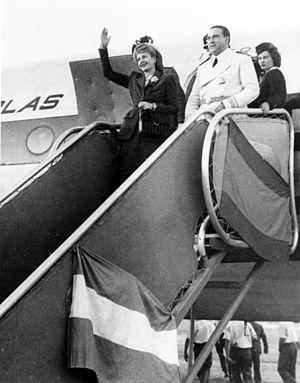
María Eva Duarte de Perón [maˈɾia ˈeβa ˈðwaɾte ðe peˈɾon], mieux connue sous le nom d’Eva Perón ou d’Evita, est une actrice et femme politique argentine. Elle épousa en 1945 le colonel Juan Domingo Perón, un an avant l’accession de celui-ci à la présidence de la république argentine.